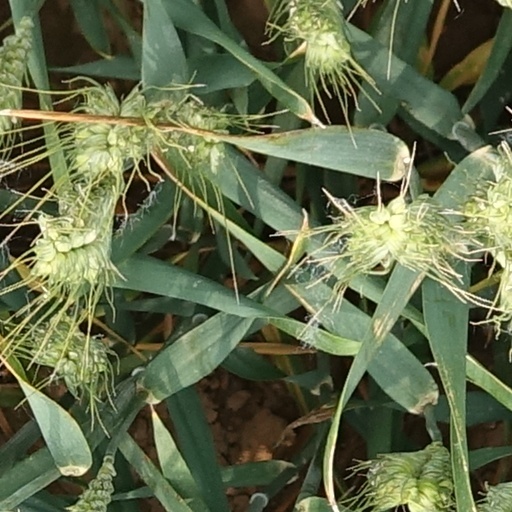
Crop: wheat